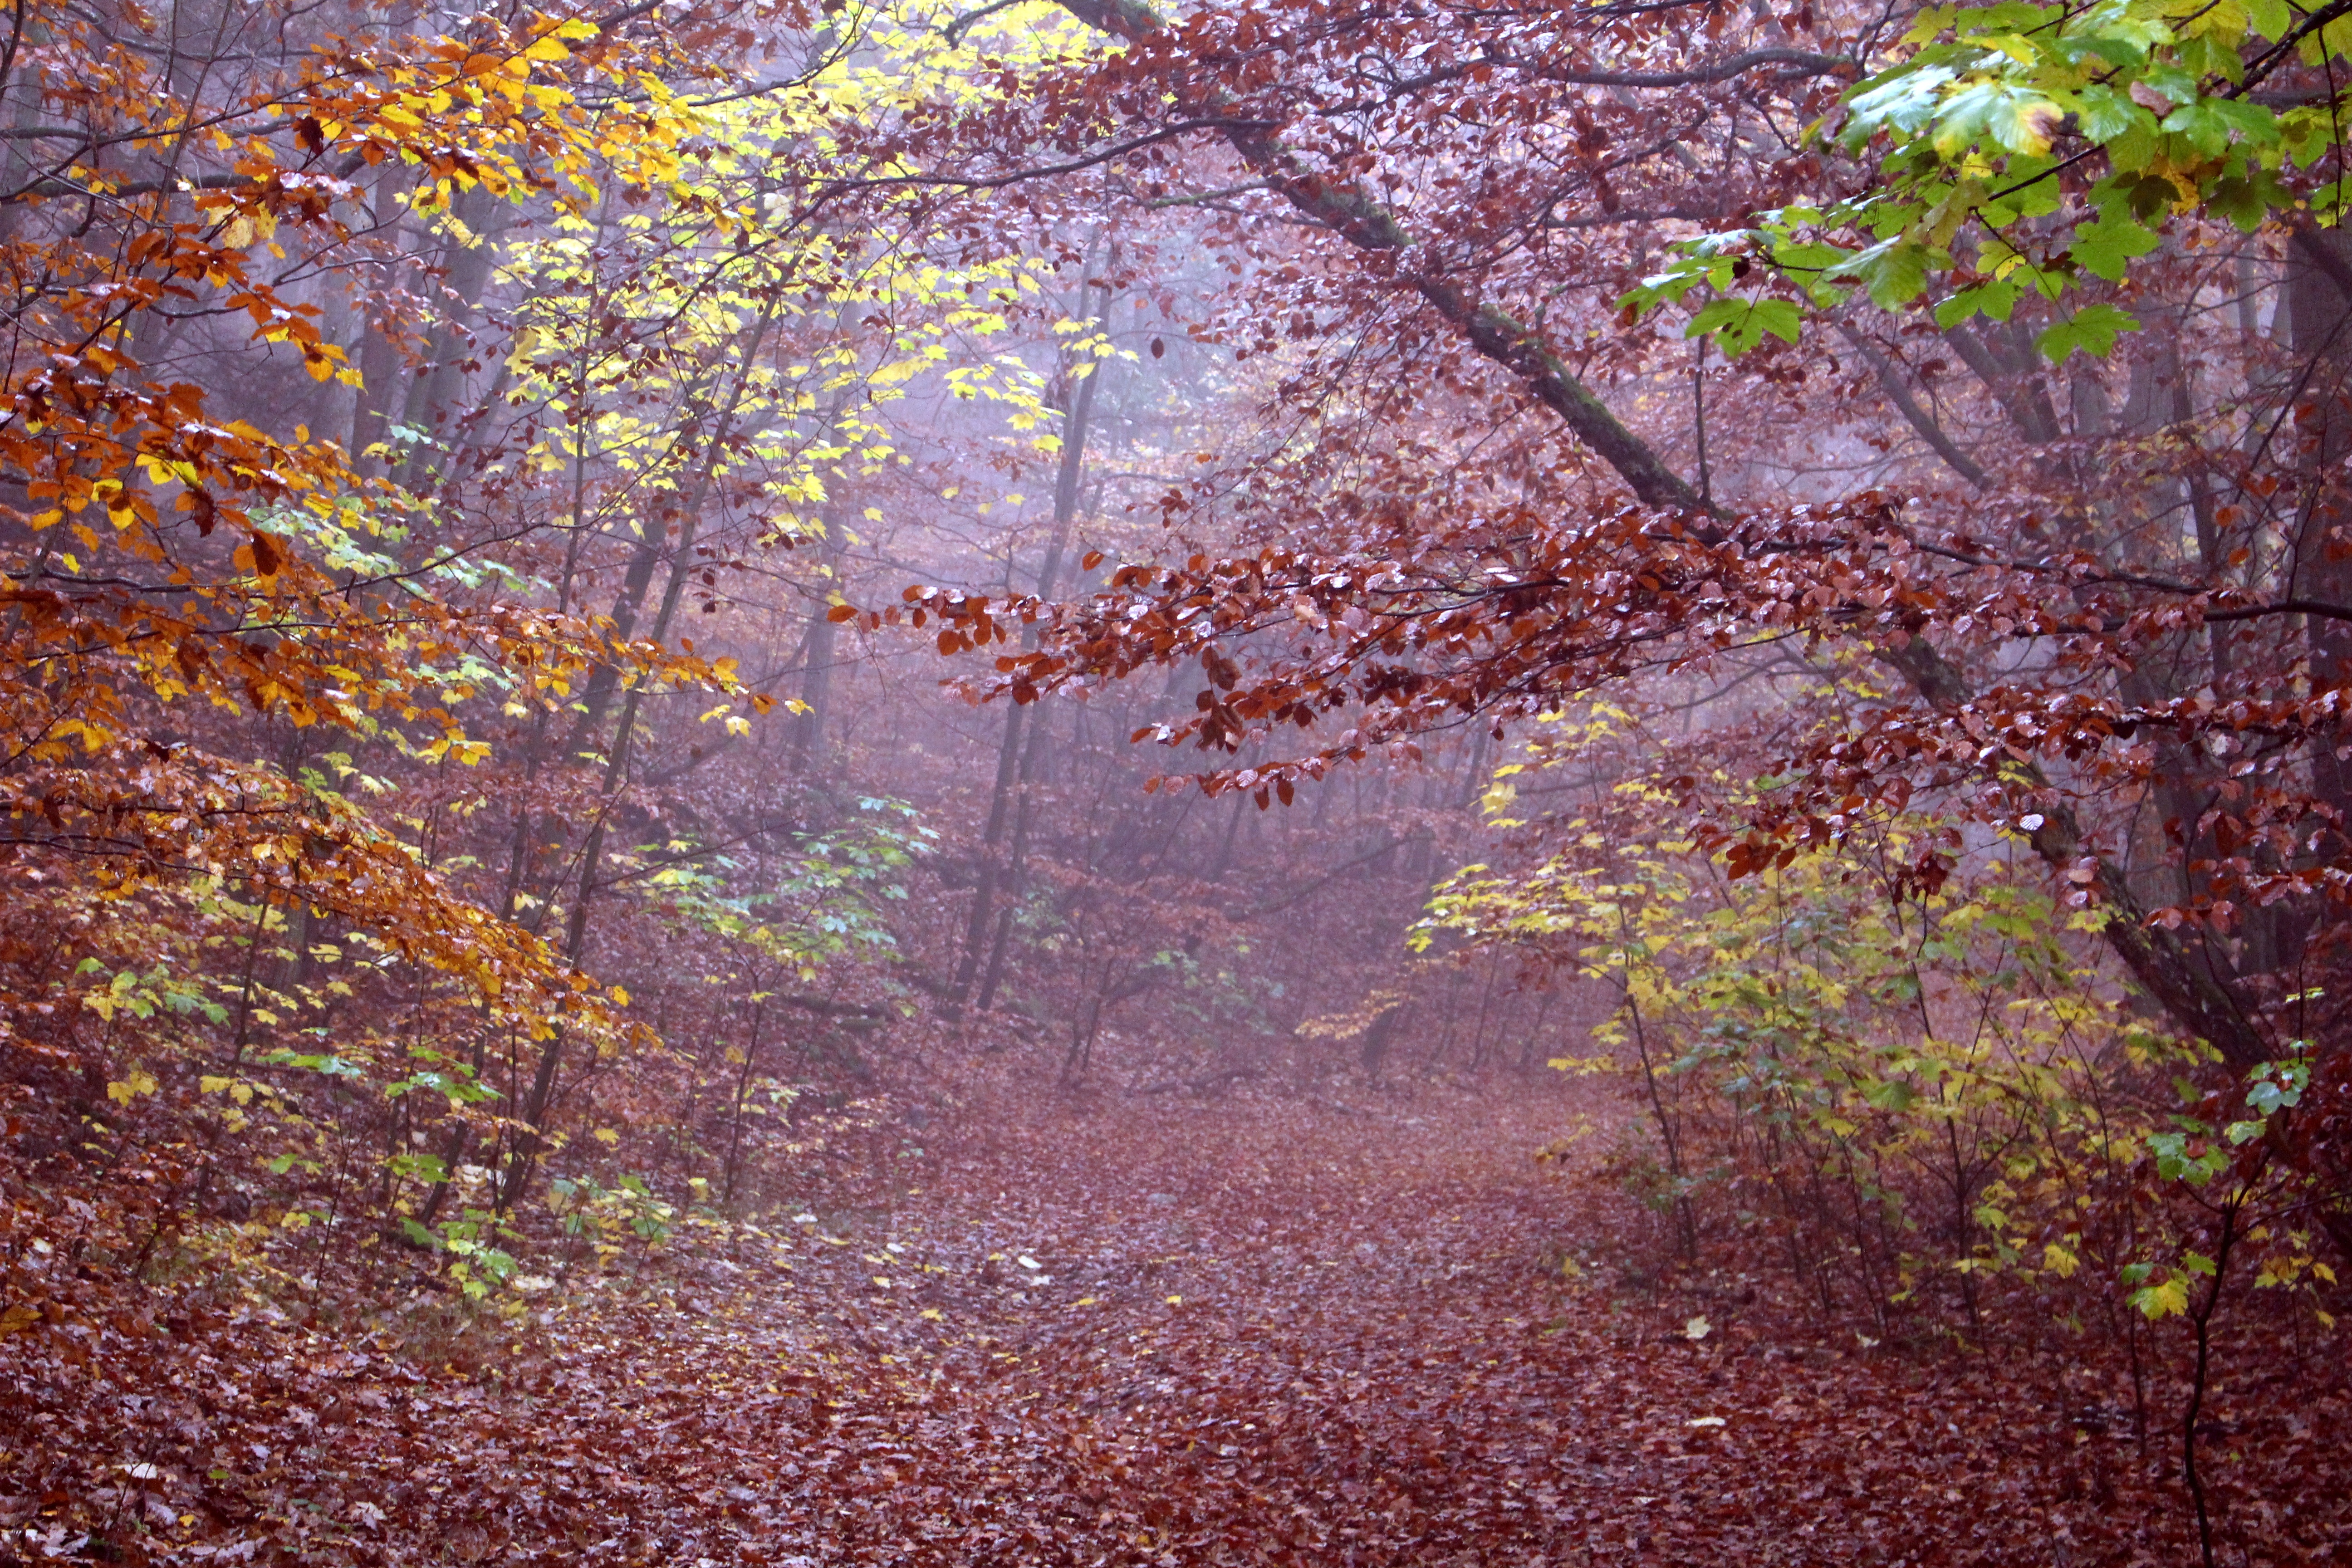
landscape, tree, nature, forest, branch, blossom, plant, fog, sunlight, morning, leaf, flower, red, autumn, season, deciduous, woodland, habitat, mood, forest path, in the early morning, colourless, natural environment, woody plant